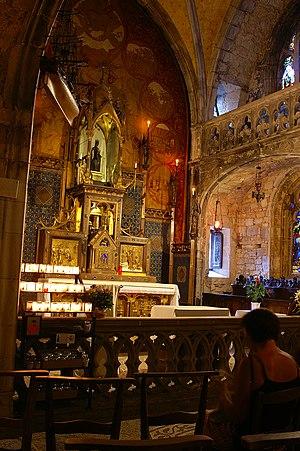
Le Grand Pardon de Rocamadour est une tradition du jubilé, toujours gardée depuis 1428 au sanctuaire de Rocamadour. Présidé par l'évêque de Cahors, cet événement religieux et pontifical propose et recommande aux fidèles catholiques une indulgence exceptionnelle, à condition qu'ils y assistent à une messe, avec deux sacrements, confession et communion, lors d'une année sainte particulière, tout comme le jubilé du Puy-en-Velay.